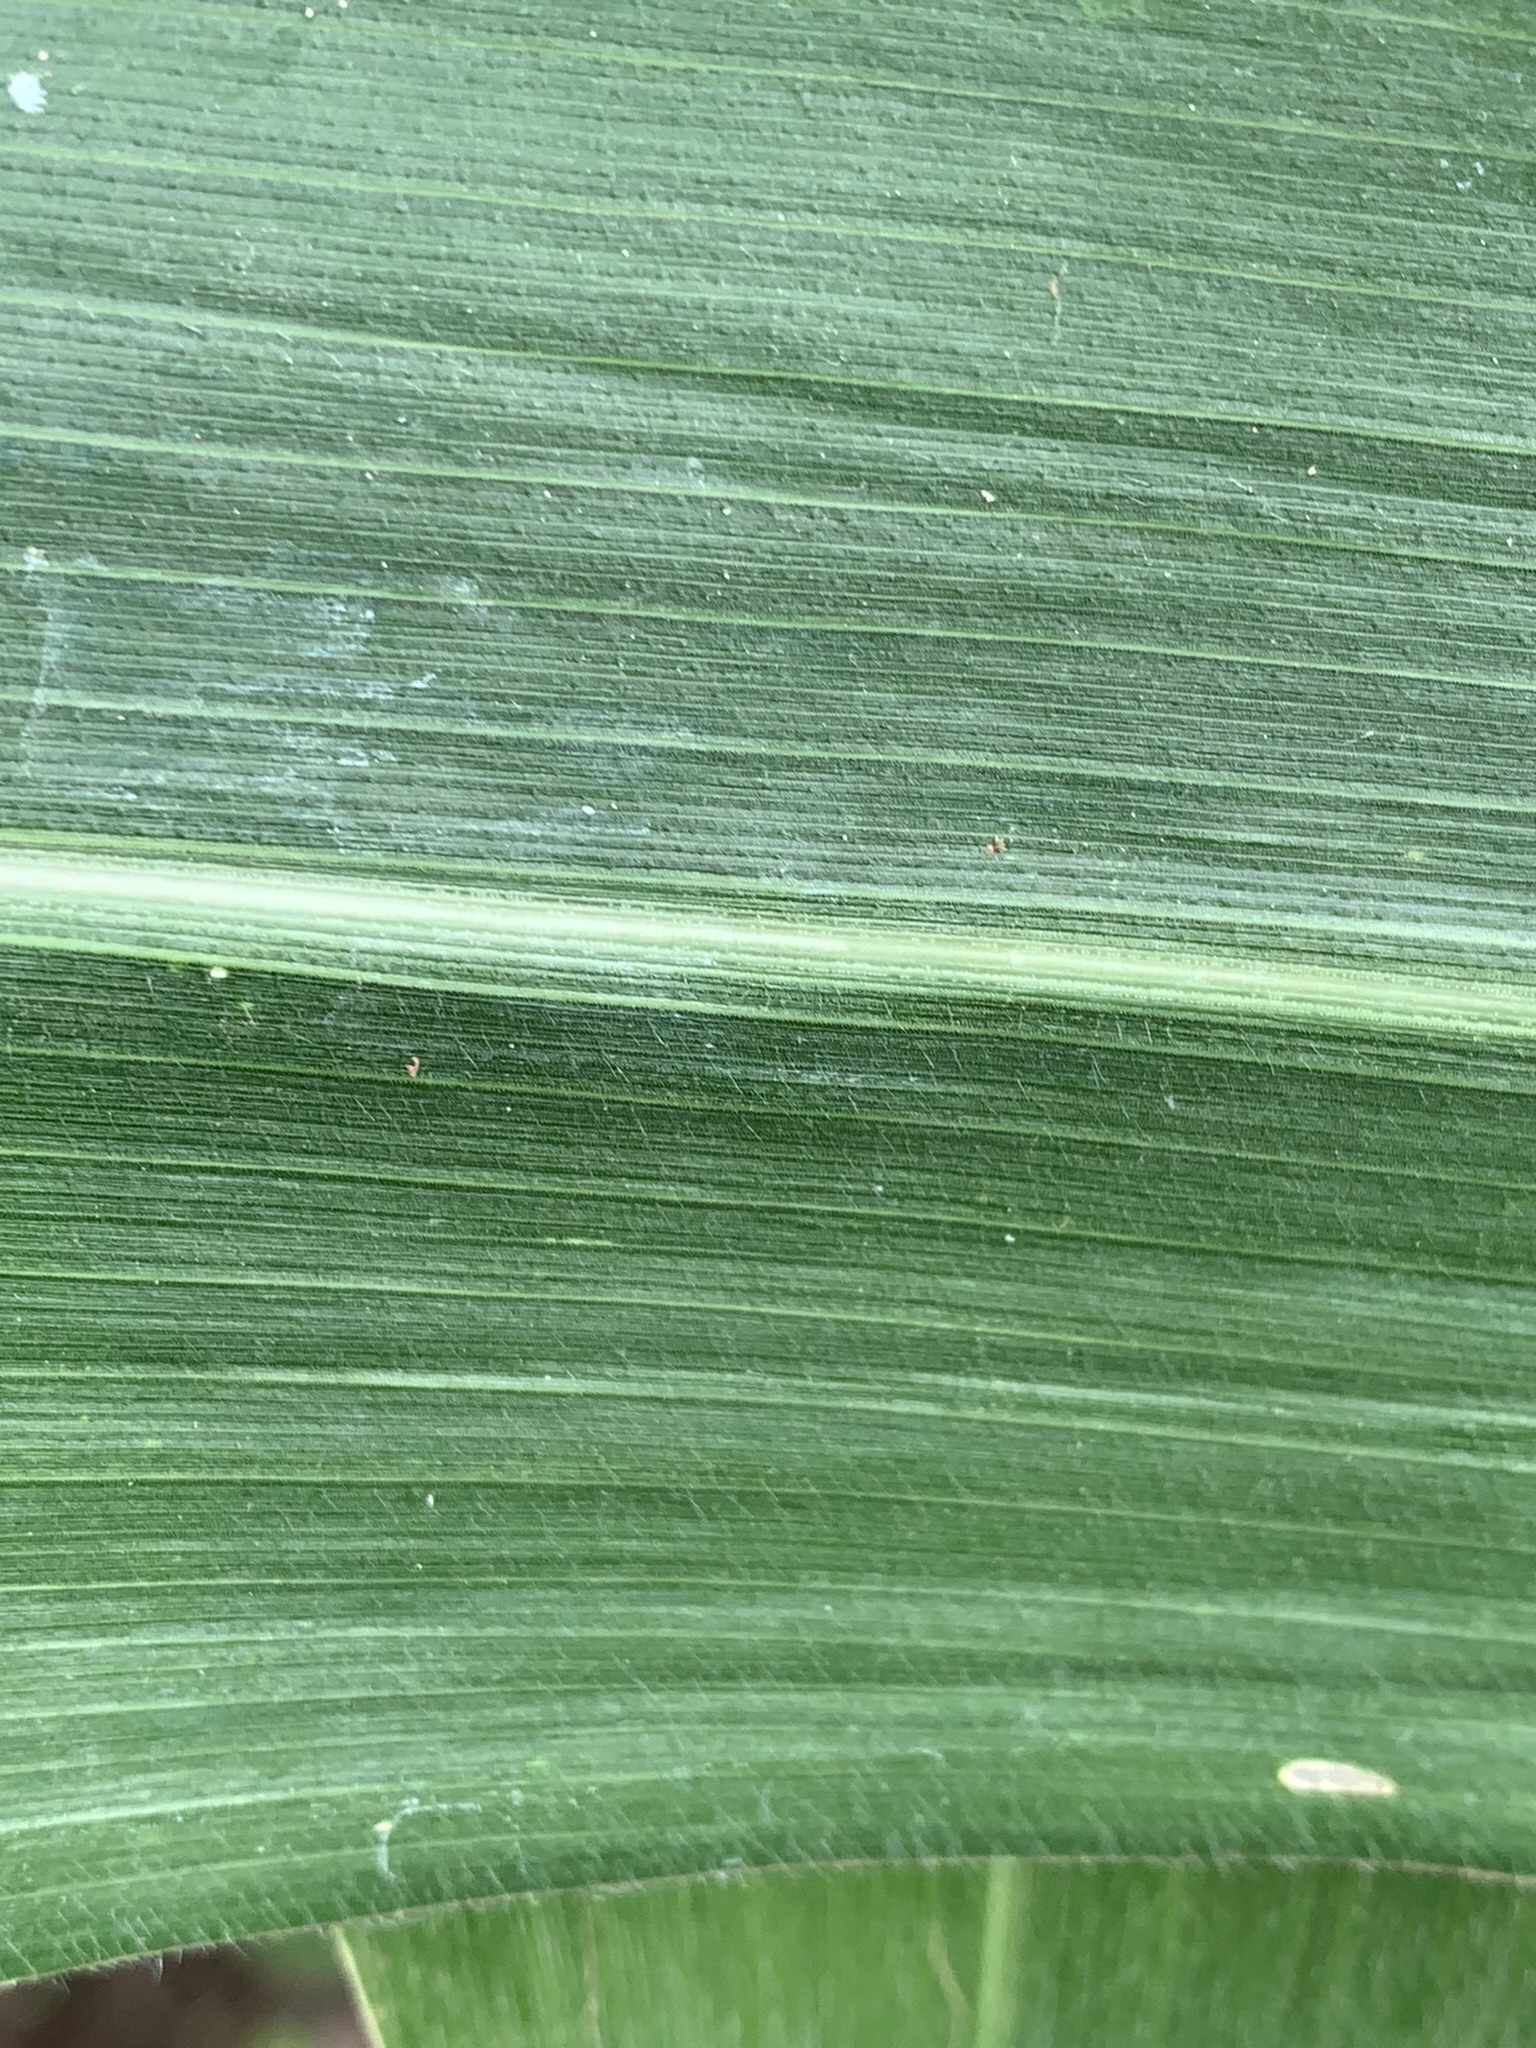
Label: Healthy